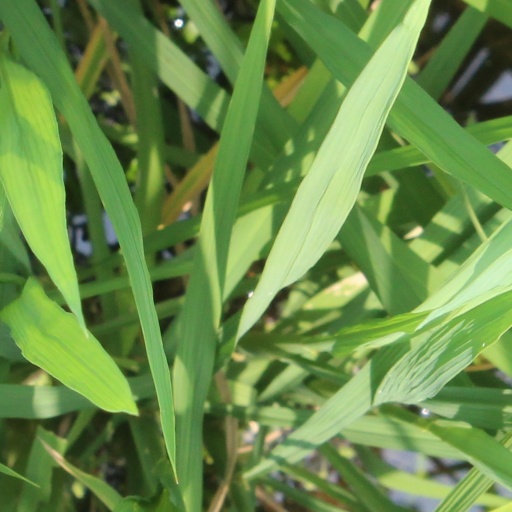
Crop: rice